Burnley Tunnel

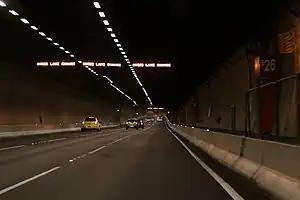
Driving through the tunnel in 2010

The Burnley Tunnel is a tollway tunnel in Melbourne, in Victoria, Australia, which carries traffic eastbound from the West Gate Freeway to the Monash Freeway. It is part of the CityLink Tollway operated by Transurban. Running under the Yarra River and the inner suburbs of Richmond and Burnley, the tunnel provides a bypass of the central business district.